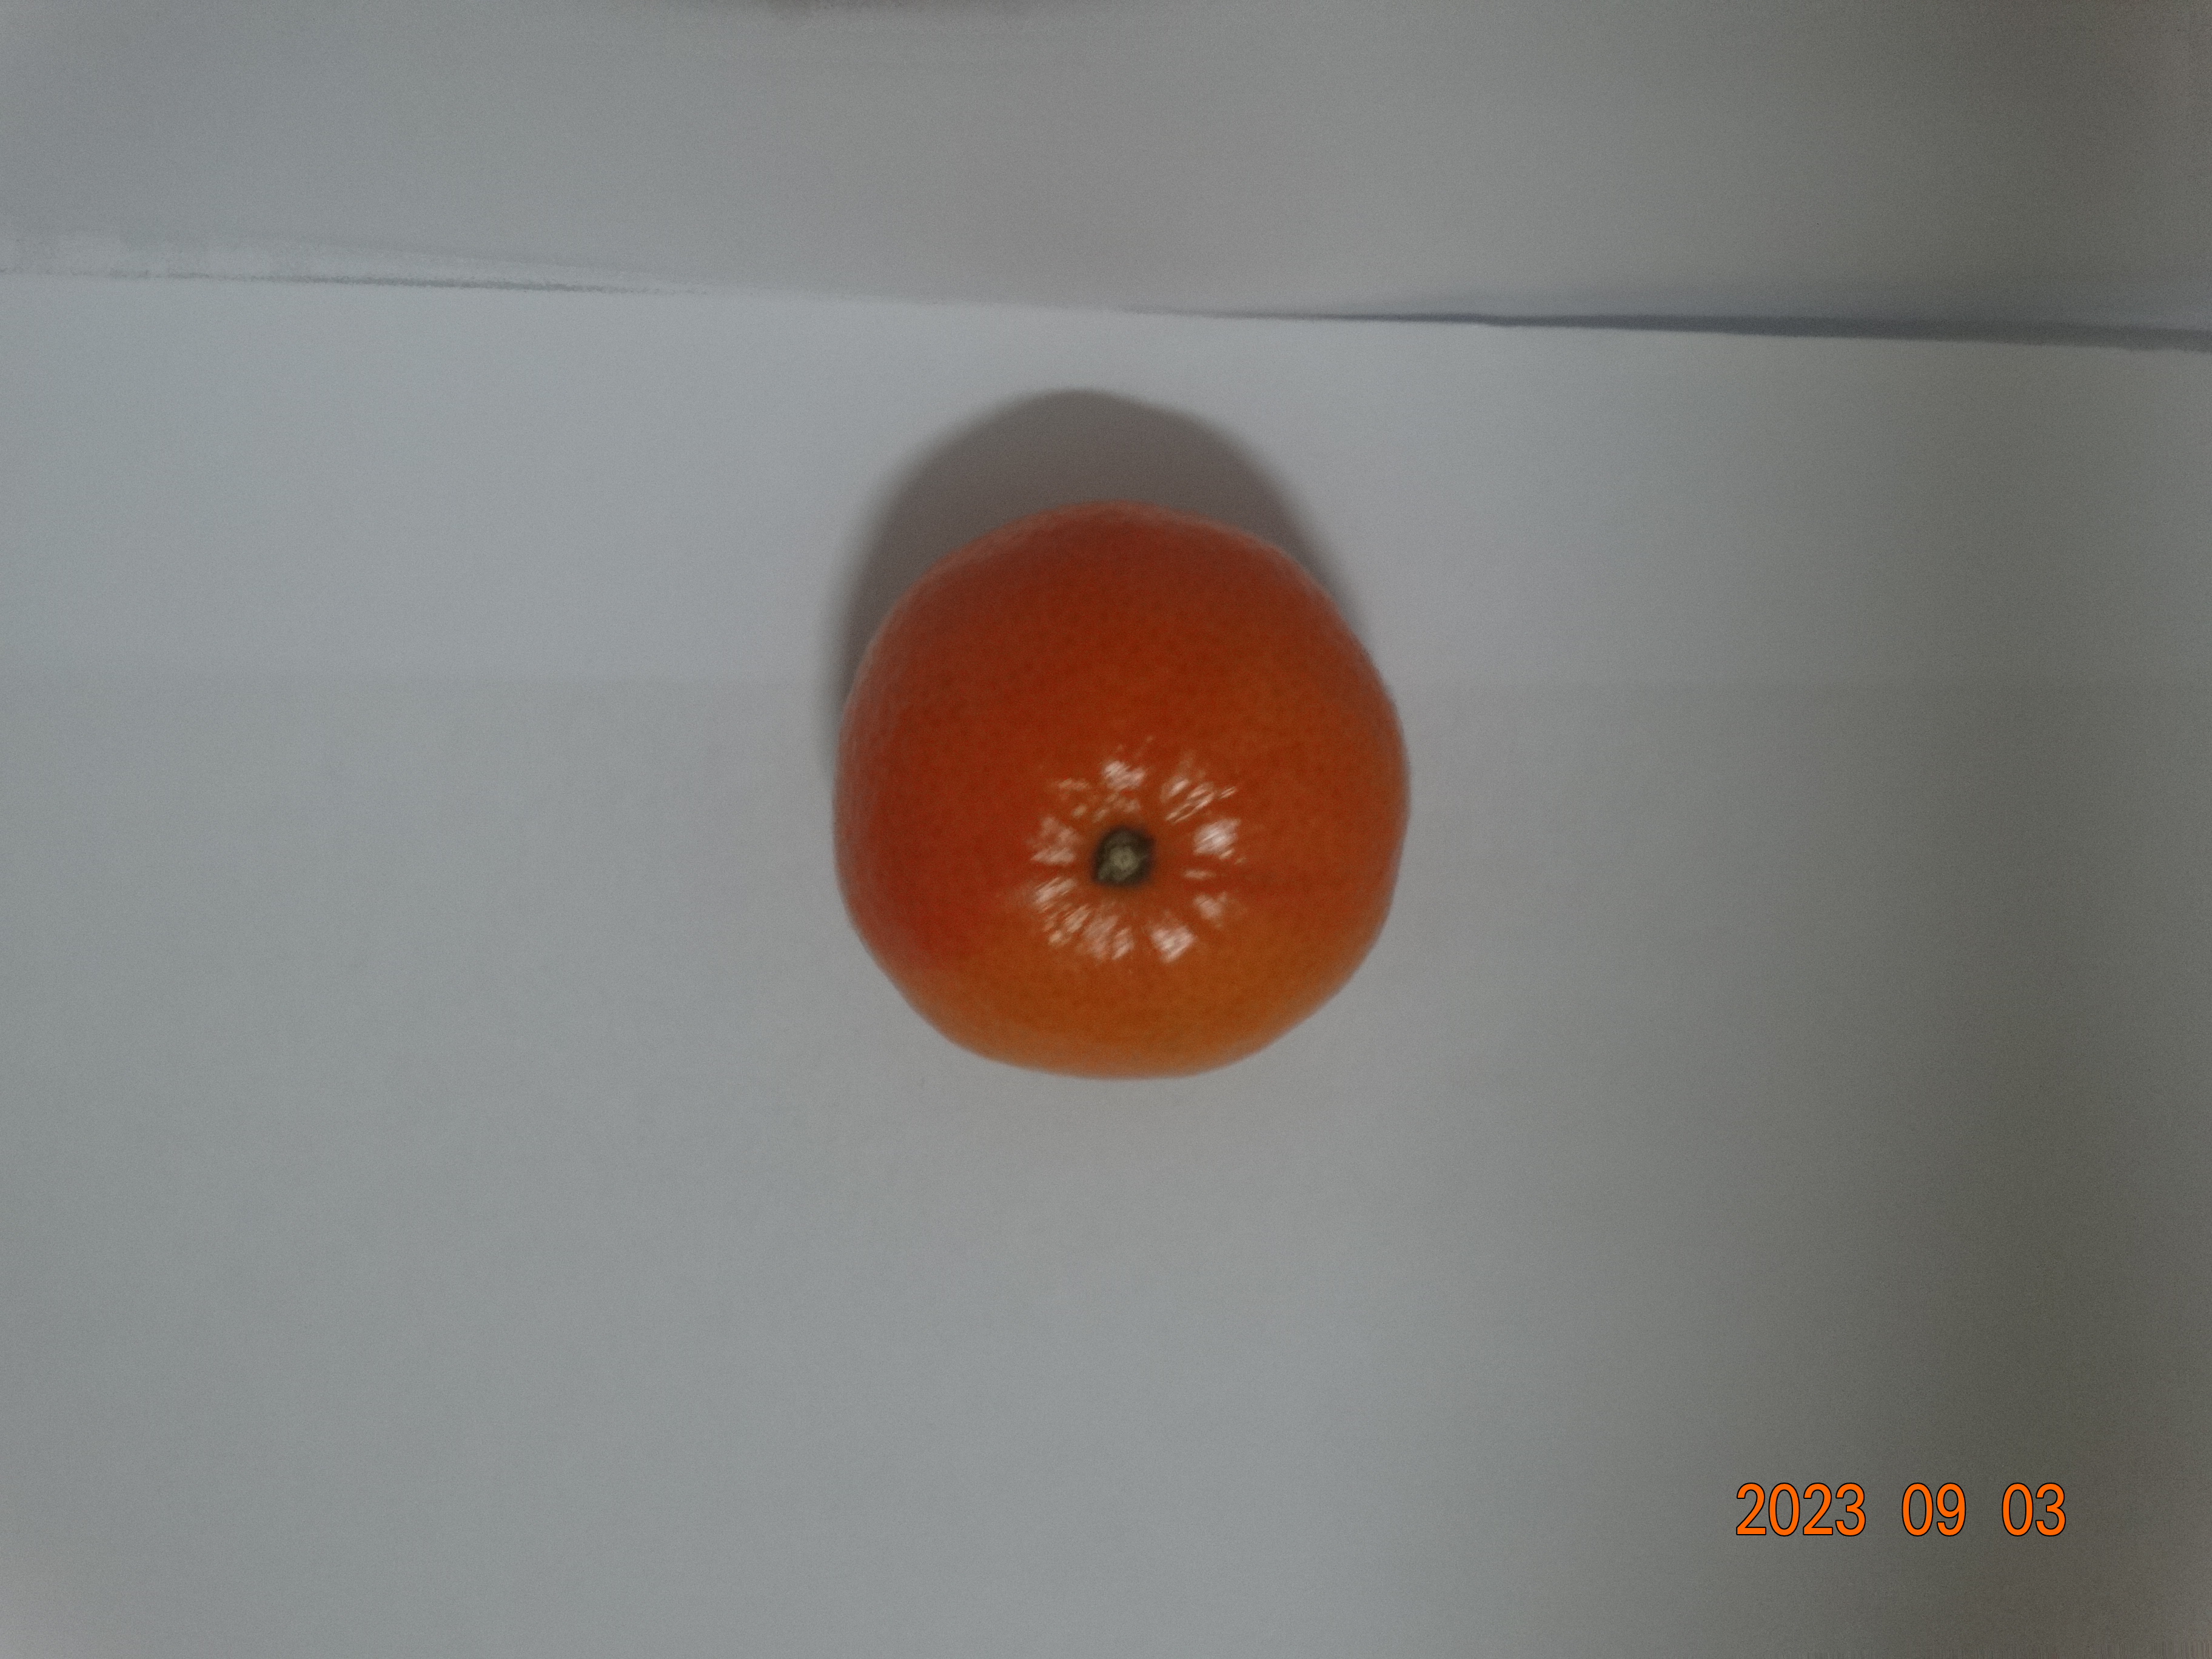
Citrus fruit variety: tangerine